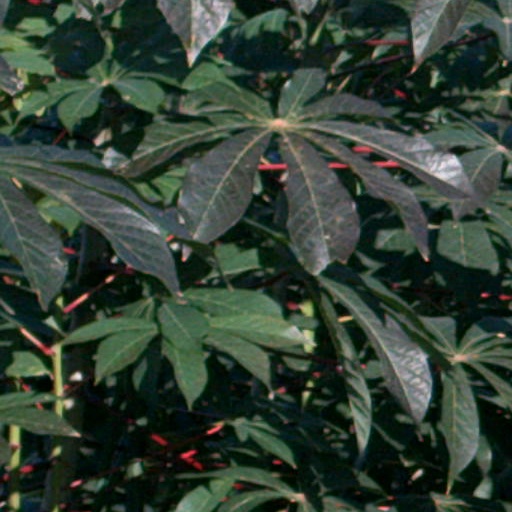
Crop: cassava